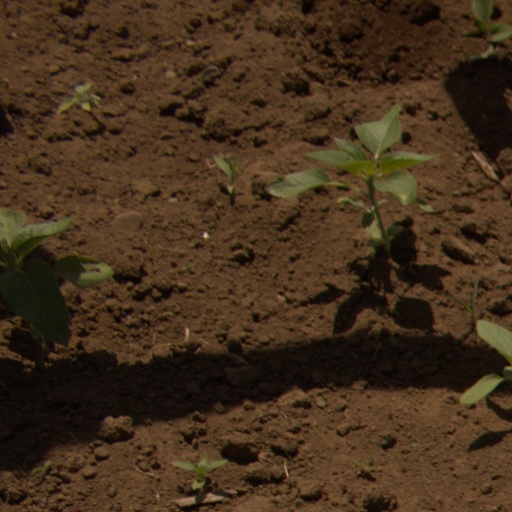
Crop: Jerusalem artichoke